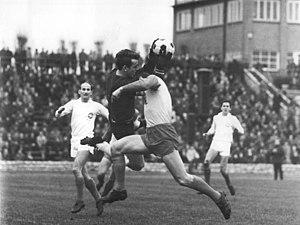
Jürgen Croy, né le 19 octobre 1946 à Zwickau est un ancien gardien de but international allemand de football.